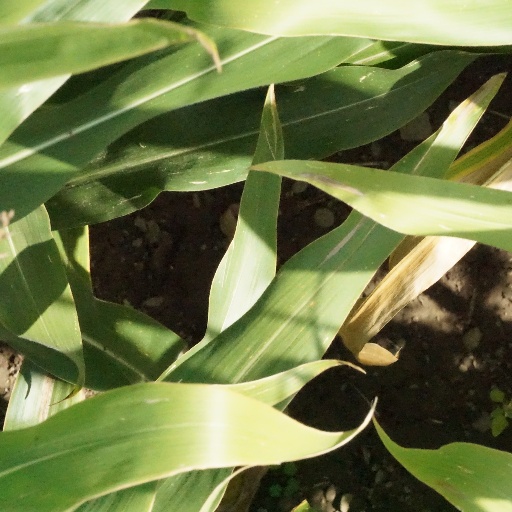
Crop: maize; corn